Holby City series 22

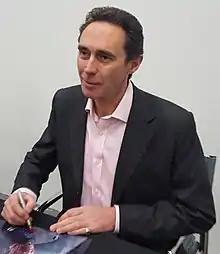
Guy Henry (Henrik Hanssen) returns from a break.

Guy Henry returns to his role as Henrik Hanssen, a consultant general surgeon, during this series, having taken a break in the previous series. Henry confirmed that he had returned for a longer stint and Hanssen returns in the seventh episode as part of a story involving Carole. The return of actor John Michie in the role of consultant neurosurgeon Guy Self was announced on 6 March 2020. Guy returns following the privatisation of Darwin ward by external company Kestrel, which Guy has shares in. Harper expressed his delight at the character's return, promising that he would "sow trouble and strife" and create tension with Ric. The character returns in episode 13. On 9 July 2020, it was announced that Joe McFadden had reprised his role as Raf di Lucca for a single episode. The character was killed-off in a nineteenth series episode and appears as a vision to Essie during her terminal cancer story. McFadden explained that Raf returns to guide Essie in a "touching" episode. A show spokesperson told the "Daily Mirror" that the appearance would be "emotional" and "incredibly moving". Episode 26 features the semi-regular return of Alex Duval, the brother of Xavier, who joins the hospital as a healthcare assistant. The character previously appeared in two episodes of series 20, portrayed by Leemore Marrett Jr; upon his return, the role was recast to actor Miles Mitchell. Oates revealed on 29 October 2020 that a former character would be returning to the drama; their identity was kept under a press embargo. Actress Laila Rouass confirmed that she had reprised her role as cardiothoracic consultant Sahira Shah in January 2021. Returning in episode 37, Sahira replaces Jac on Darwin ward as the clinical lead.